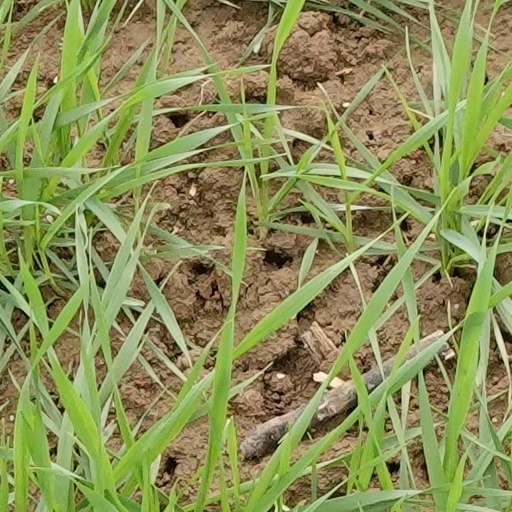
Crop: wheat